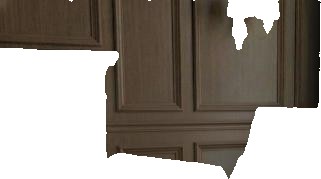
Surface category: wall